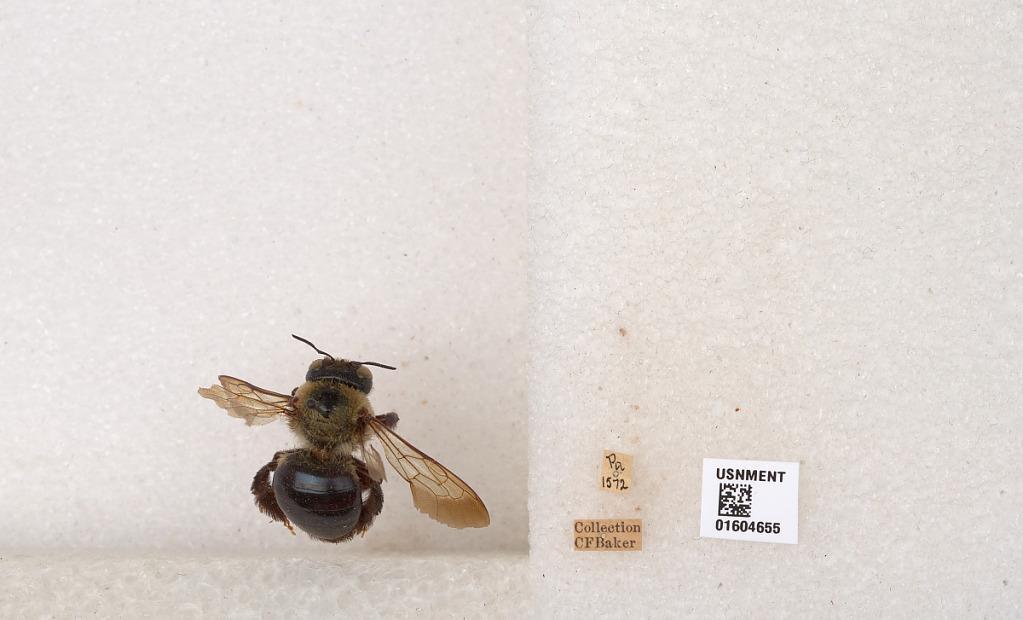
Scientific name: Xylocopa (Xylocopoides) virginica virginica (Linnaeus)